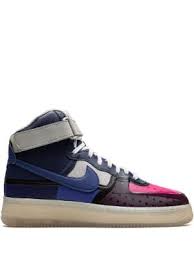
Label: Sneaker